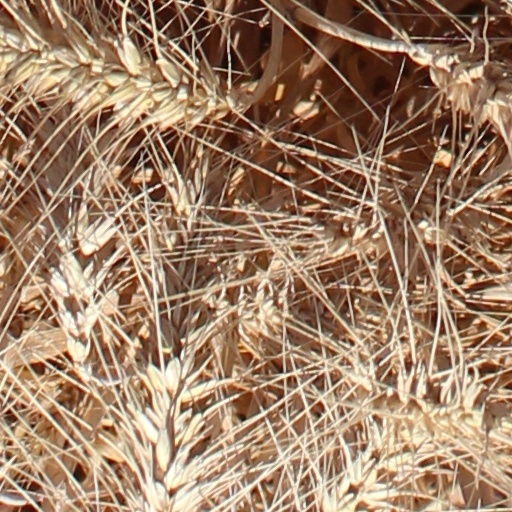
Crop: wheat